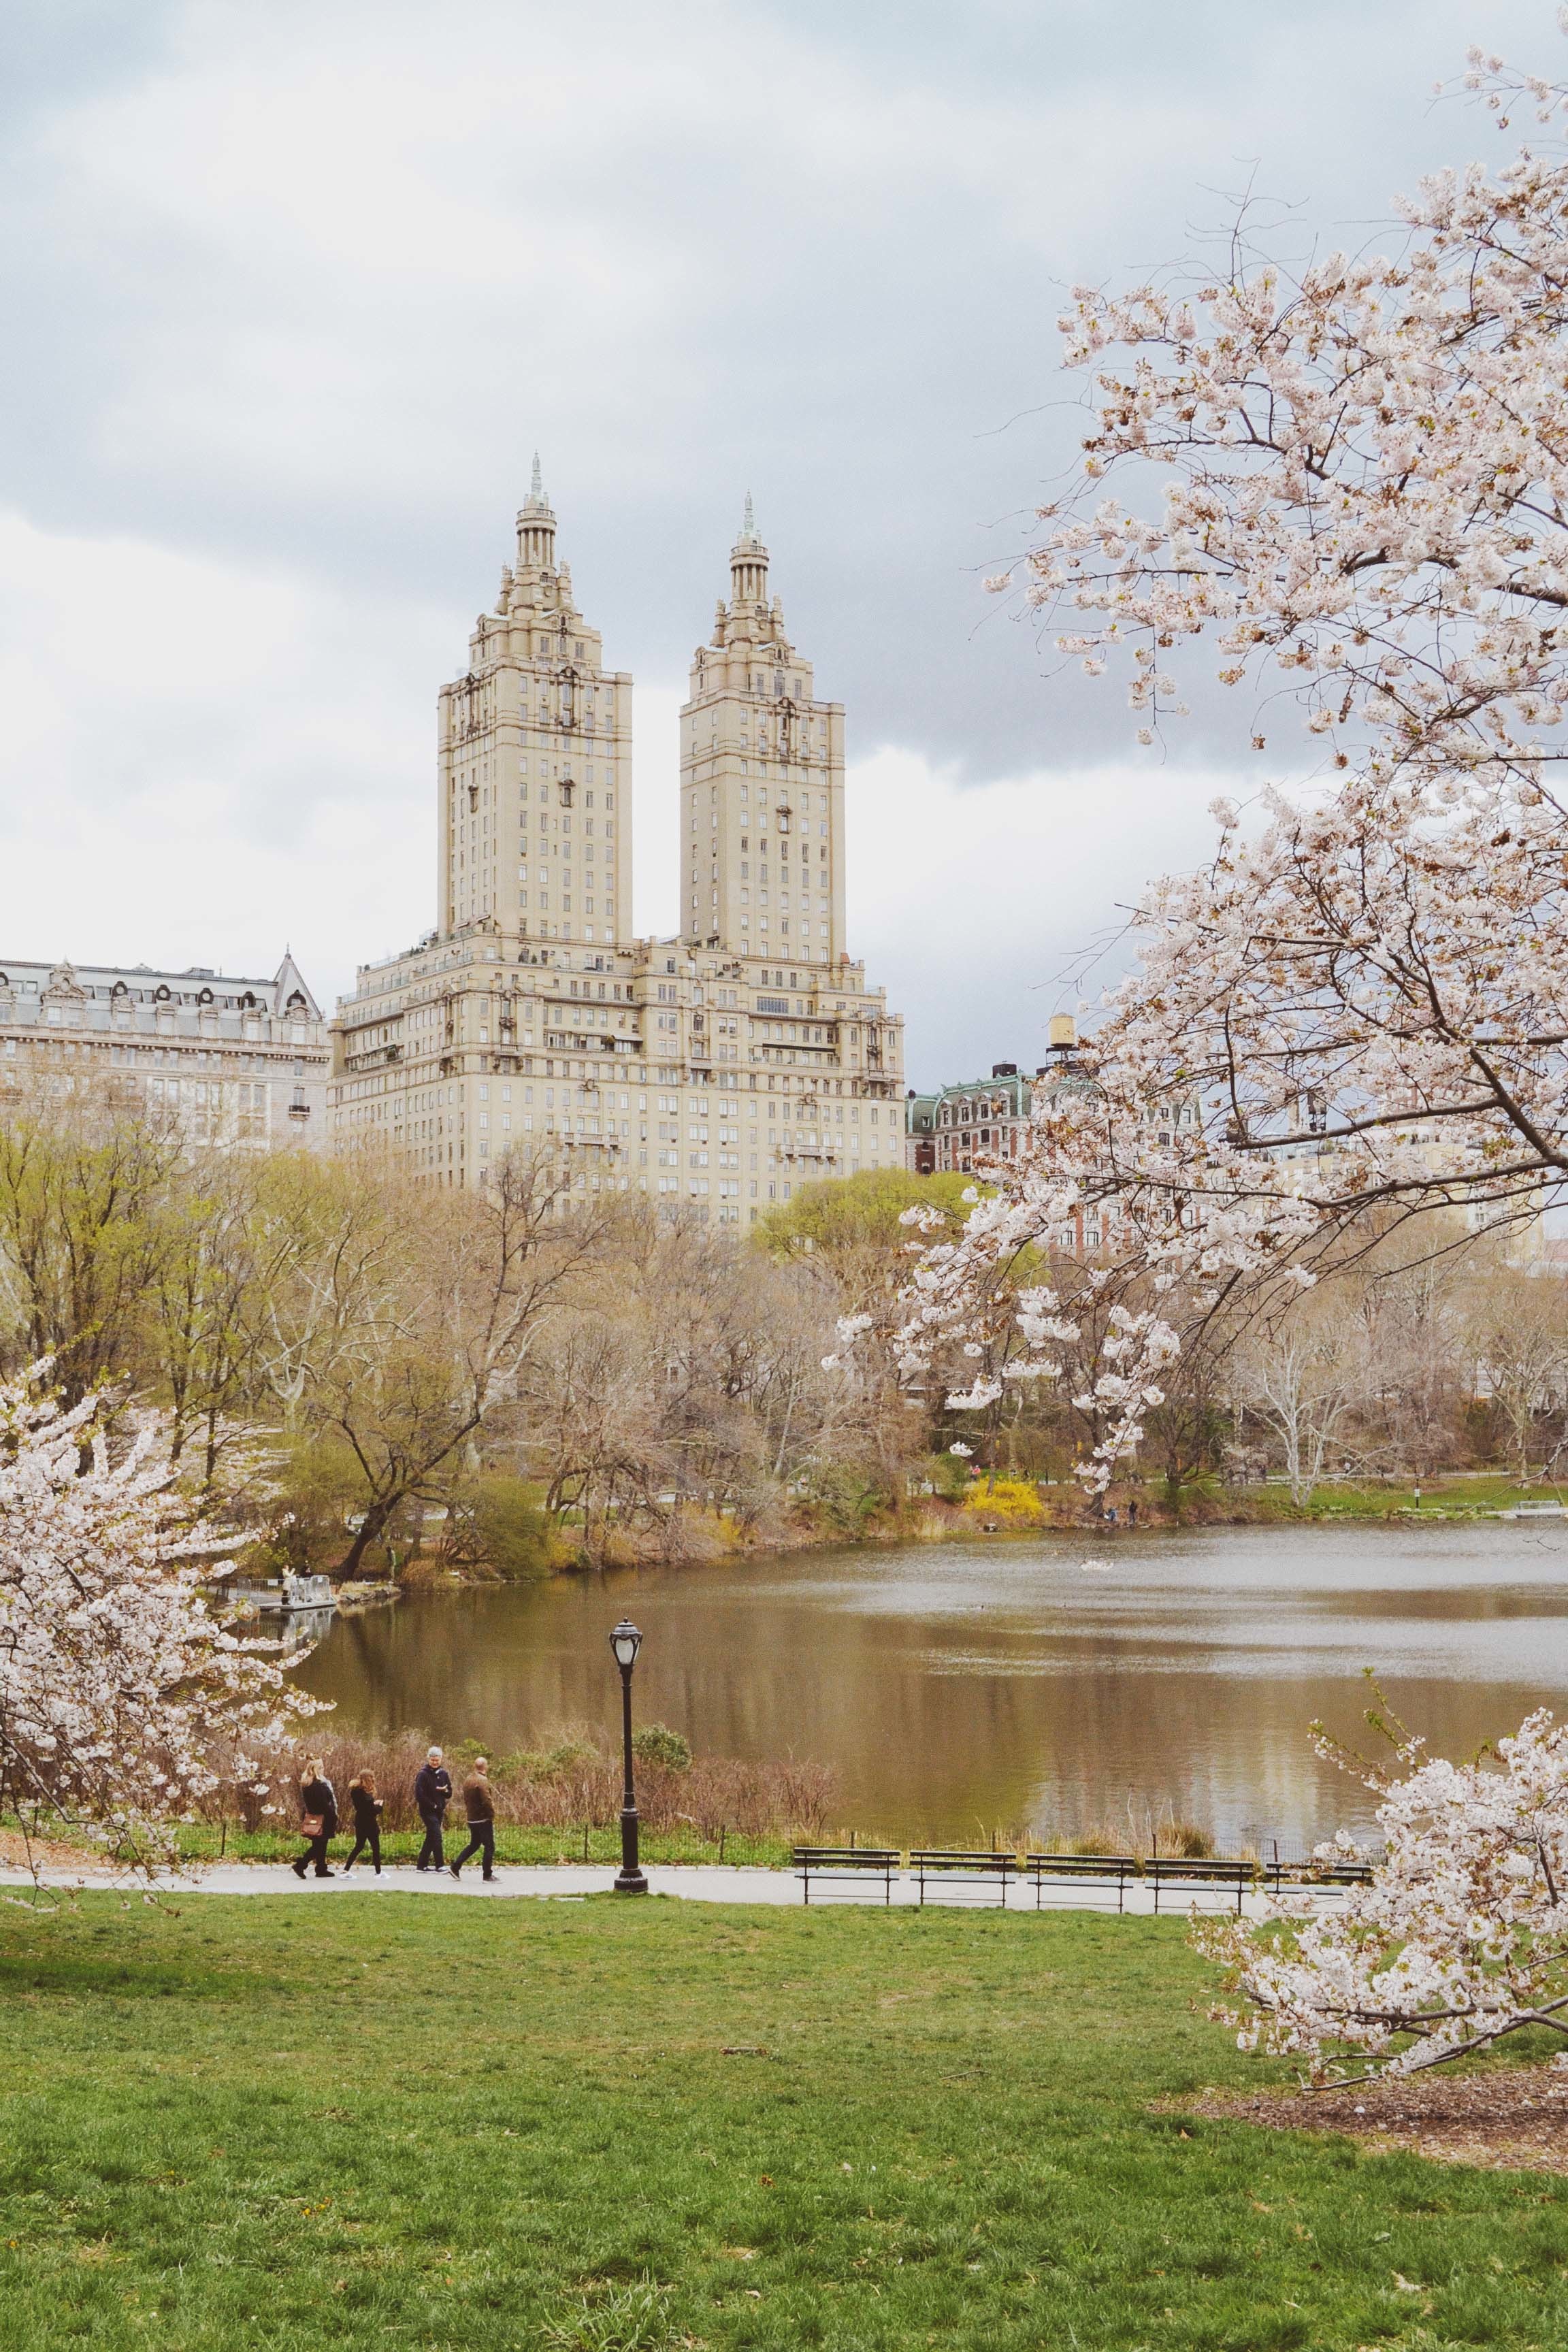
tree, plant, flower, building, chateau, reflection, park, season, place of worship, monastery